Tintinhull Garden

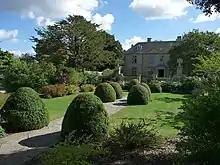
Part of the garden

The garden layout was developed in the early 20th century, by Dr. Price, including laying down triangular and diamond shaped flagstone paths. The ornamental domes of box were planted in the 1920s. The early landscaping was expanded and planted starting in 1933 by Phyllis Reiss in a "Hidcote" style. The garden is separated into "garden rooms" by yew hedges and walls. The different areas include Eagle Court (the former courtyard), Middle Garden, Fountain Garden and Pool Garden. The pool garden is the site of a former tennis court.